Answer in natural language. Considering the relative positions, where is Doorway (highlighted by a red box) with respect to blurry image (highlighted by a blue box)? Choose between the following options: left or right
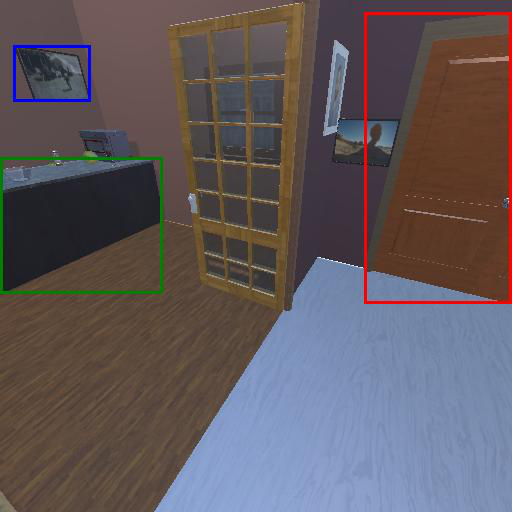
<answer>right</answer>